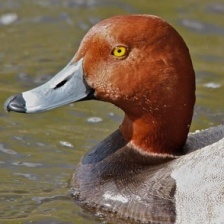
Species: RED HEADED DUCK
Scientific name: AYTHYA AMERICANA
ImageNet parent category: drake